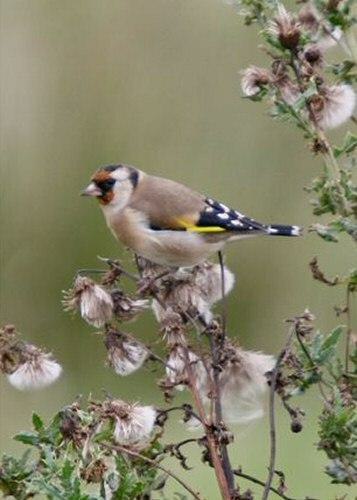
A photo of a european goldfinch